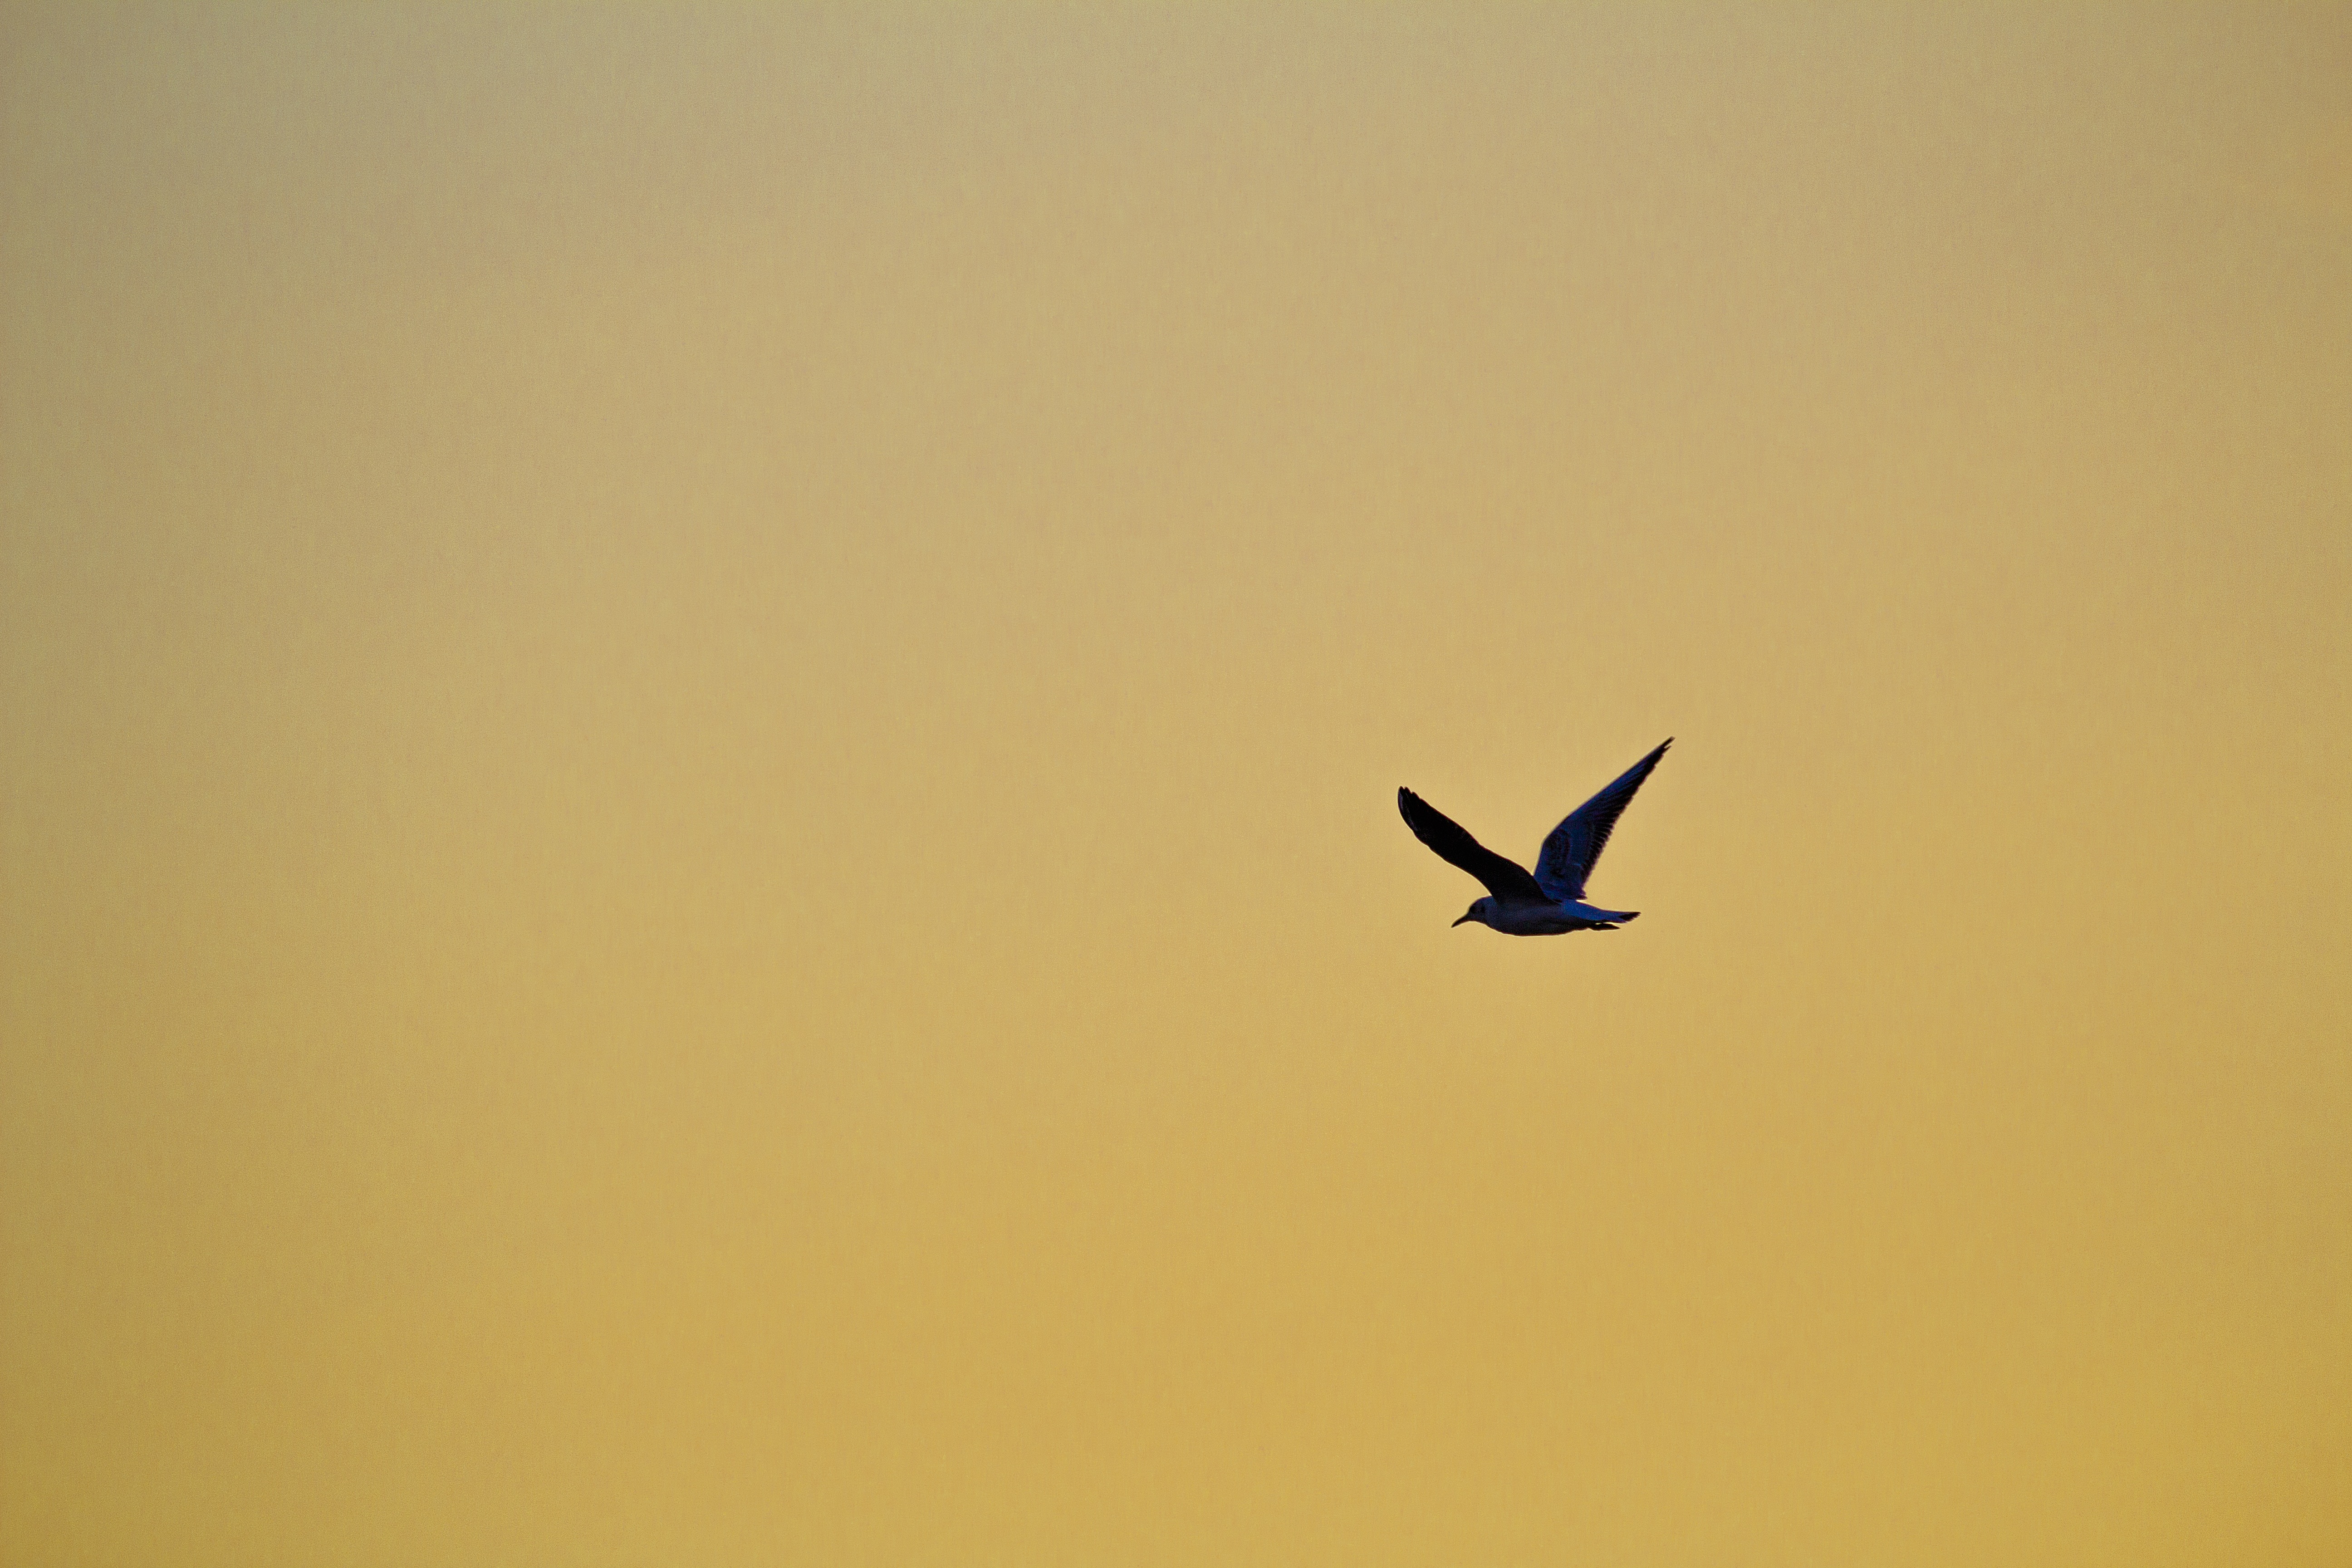
bird, wing, sky, sunset, morning, atmosphere, fly, seagull, evening, line, flight, freedom, yellow, mood, shape, abendstimmung, evening sky, m ritz, bird in the sky, gull in flight, atmosphere of earth